John Warren Davis (college president)

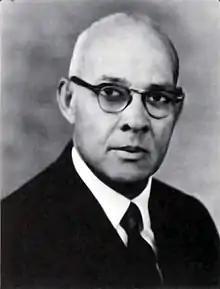
Davis in 1968

John Warren Davis (February 11, 1888July 12, 1980) was an American educator, college administrator, and civil rights leader. He was the fifth and longest-serving president of West Virginia State University in Institute, West Virginia, a position he held from 1919 to 1953. Born in Milledgeville, Georgia, Davis relocated to Atlanta in 1903 to attend high school at Atlanta Baptist College (later known as Morehouse College). He worked his way through high school and college at Morehouse and graduated with a Bachelor of Arts degree in 1911. At Morehouse, Davis formed associations with John Hope, Mordecai Wyatt Johnson, Samuel Archer, Benjamin Griffith Brawley, Booker T. Washington, and W. E. B. Du Bois. He completed graduate studies in chemistry and physics at the University of Chicago from 1911 to 1913 and served on the faculty of Morehouse as the registrar and as a professor in chemistry and physics. While in Atlanta, Davis helped to found one of the city's first chapters of the National Association for the Advancement of Colored People (NAACP).